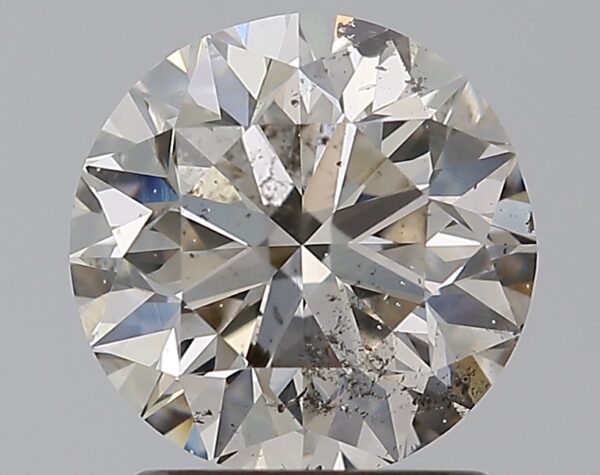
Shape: round
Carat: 1.5
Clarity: SI2
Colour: K
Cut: VG
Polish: EX
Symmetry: VG
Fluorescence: N
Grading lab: GIA
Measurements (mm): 7.1 x 7.19 x 4.62